James Merritt Ives

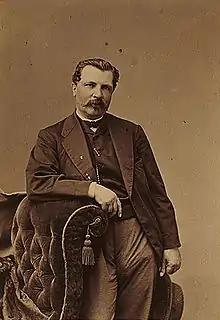
Ives, photographed by Napoleon Sarony

James Merritt Ives (March 5, 1824 – January 3, 1895) was an American lithographer, bookkeeper, and businessman. He oversaw the business and financial side of the firm, Currier and Ives, which he co-managed with his business partner, Nathaniel Currier.